Royal Rumble (2002)

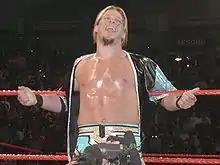
Chris Jericho, the Undisputed WWF Champion

The Royal Rumble is an annual gimmick pay-per-view (PPV) produced every January by the World Wrestling Federation (WWF, now WWE) since 1988. It is one of the promotion's original four pay-per-views, along with WrestleMania, SummerSlam, and Survivor Series, which were dubbed the "Big Four", and was considered one of the "Big Five" PPVs, along with King of the Ring. It is named after the Royal Rumble match, a modified battle royal in which the participants enter at timed intervals instead of all beginning in the ring at the same time. The 2002 event was the 15th event in the Royal Rumble chronology and was scheduled to be held on January 20, 2002, at the Philips Arena in Atlanta, Georgia.